2012 Vuelta a España, Stage 1 to Stage 11

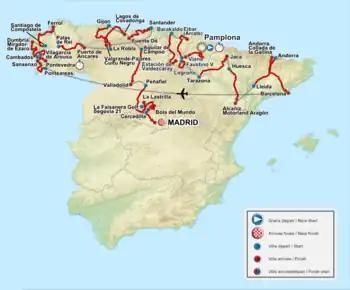
Overview of the stages; red lines represent distances covered in the individual stages, while black dotted lines are the distances covered in transfers between the stages.

The 2012 Vuelta a España began on 18 August, and stage 11 occurred on 29 August. The 2012 edition began with a team time trial stage – where each member of a team started together racing against the clock – in Pamplona, Navarre with the race remaining in Spain until the finish to the eighth stage, with a summit finish at the Collada de la Gallina in Andorra. After the ninth stage, the race's first rest day saw the riders travel across Spain by air from Barcelona to Ponteareas; a road stage was followed by the only individual time trial of the race, where each remaining member of the starting peloton of 198 riders competed against the clock.